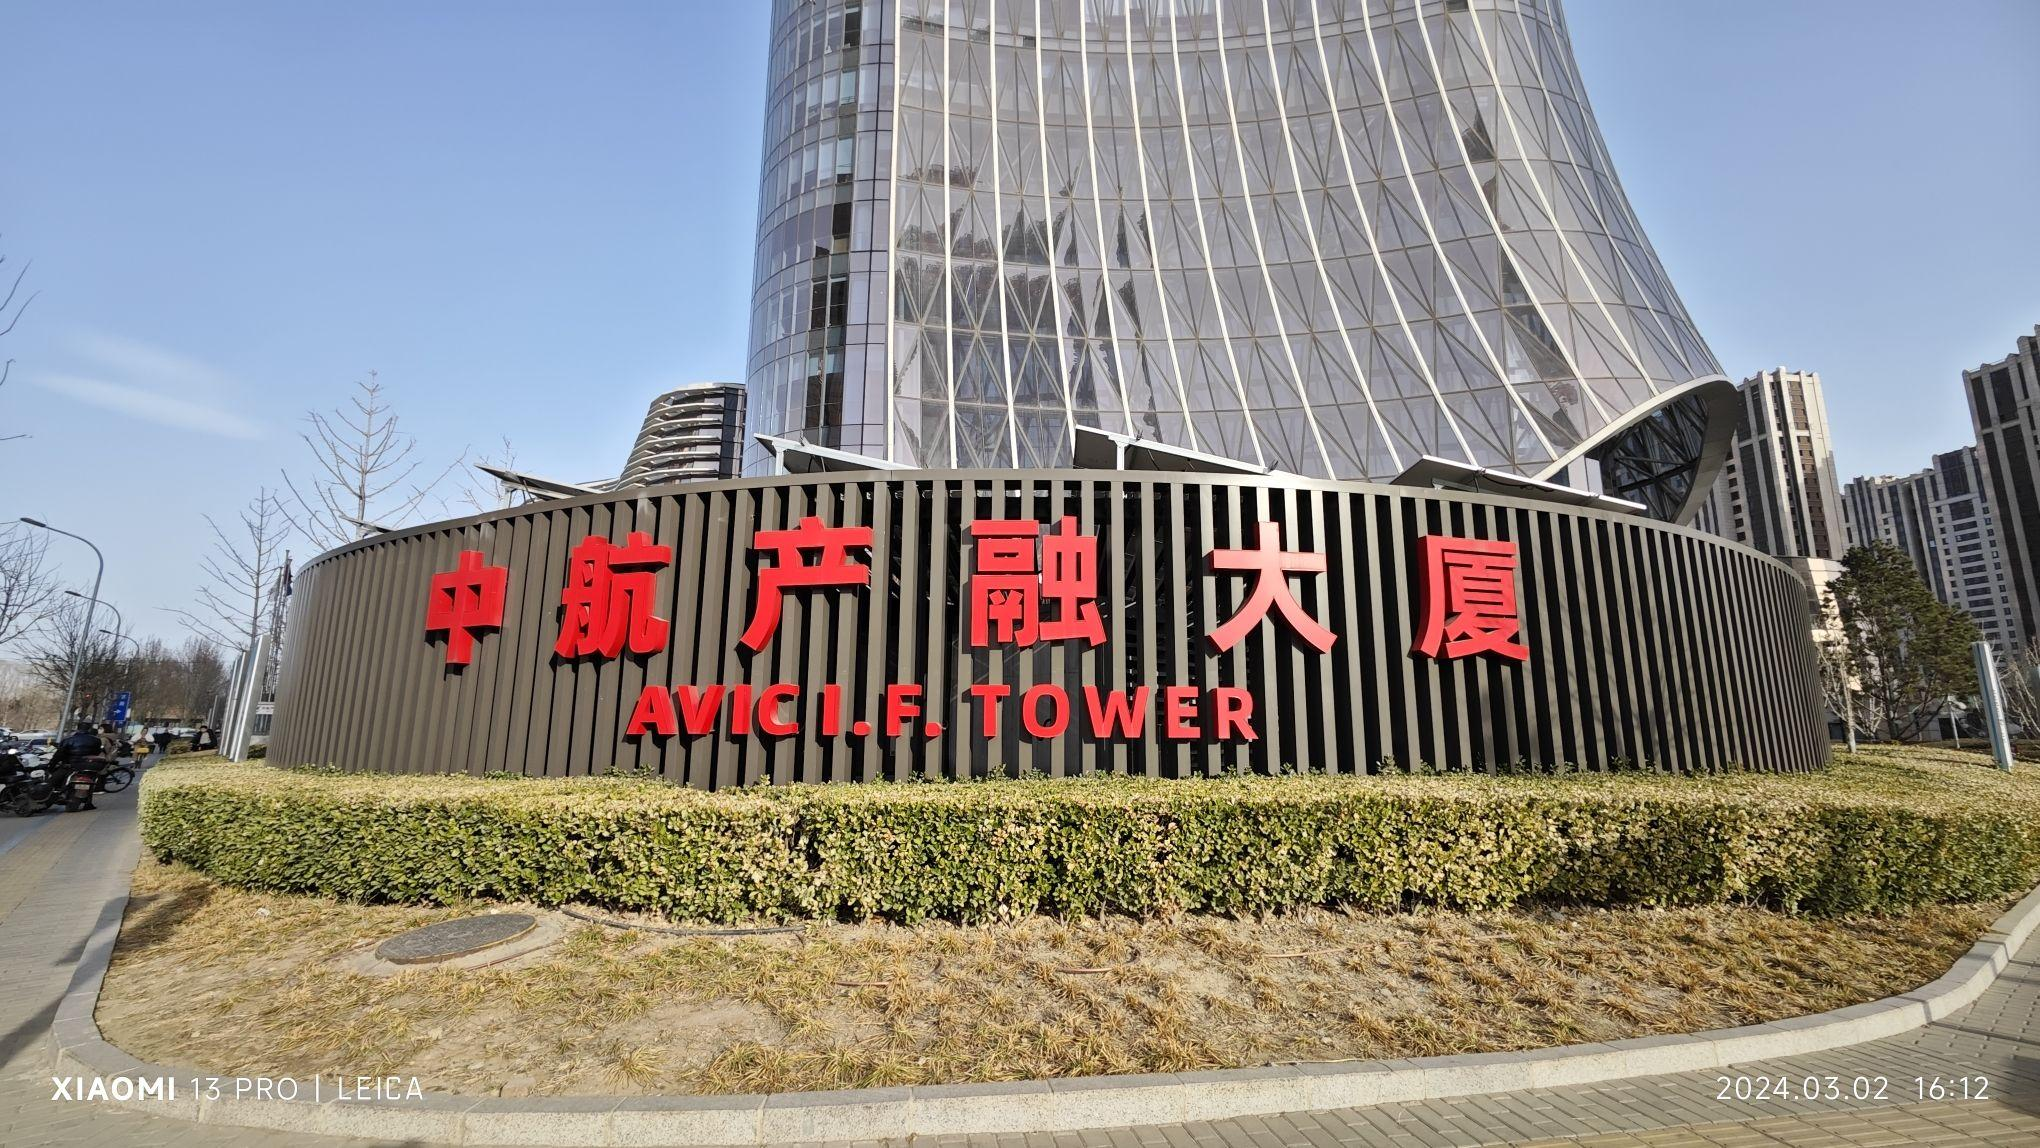
地标名称：中航产融大厦
所在城市：北京市·朝阳区